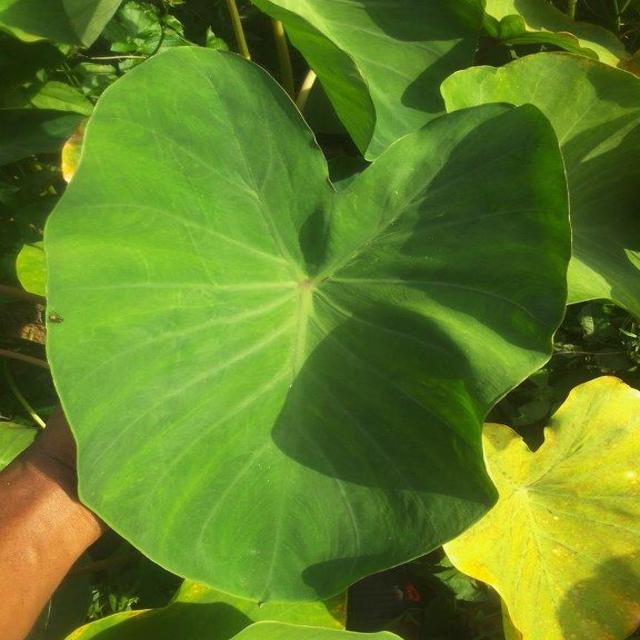
Label: Healthy